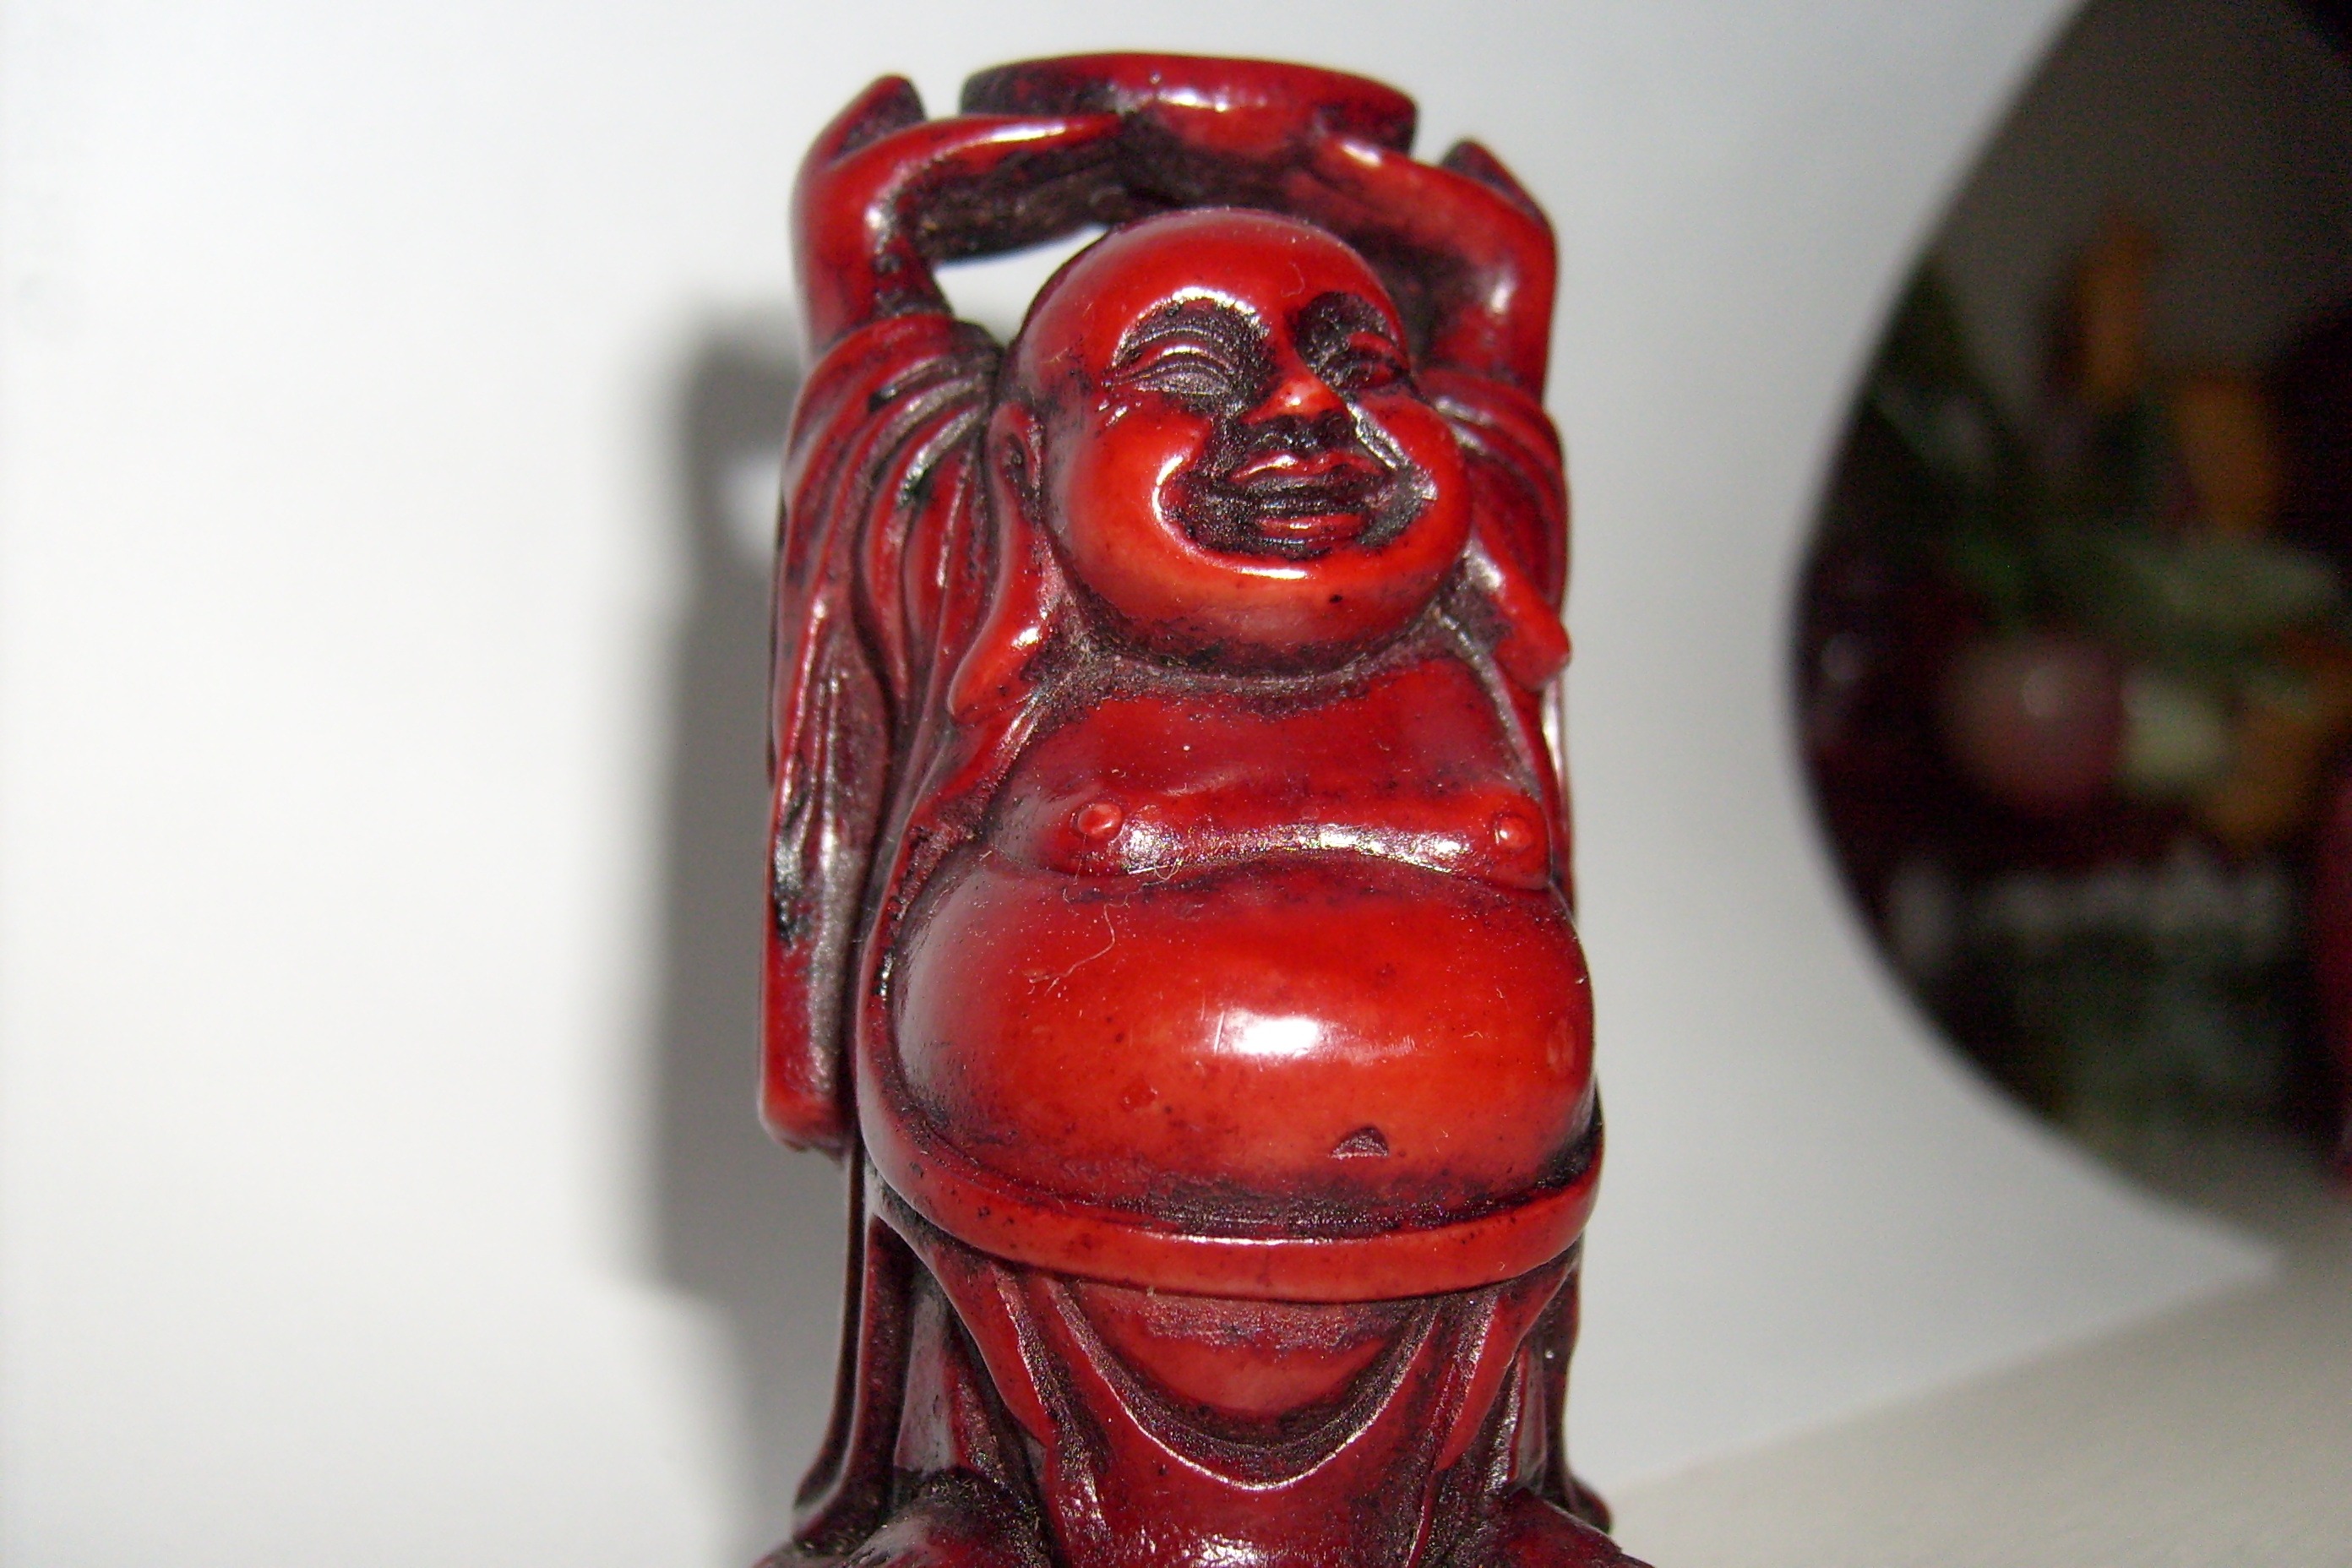
asian, contemplation, statue, red, symbol, ceramic, money, meditate, buddhism, religion, asia, ancient, toy, zen, thailand, spiritual, pray, tibet, sculpture, religious, art, meditation, temple, faith, monastery, figurine, shrine, buddha, deity, prayer, culture, worship, holy, heritage, sacred, blessing, traditional, god, devotion, believe, spirituality, divinity, belief, enlightenment, buddist